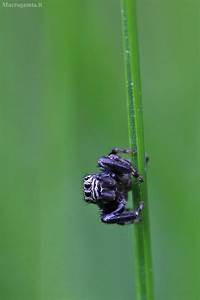
Label: spider